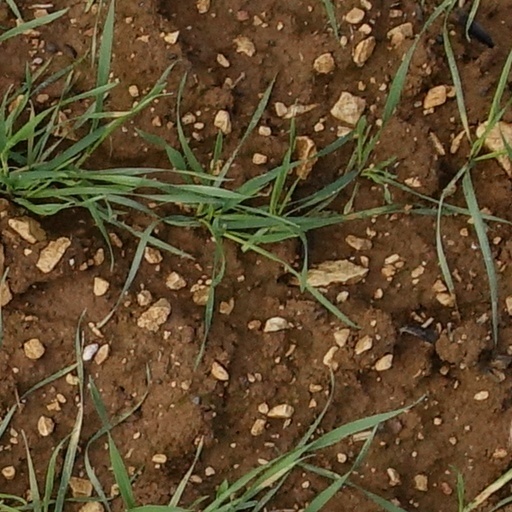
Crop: wheat